21 cm RK L/19

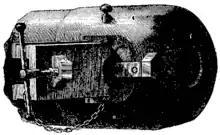
Sliding wedge with square edges

Many gun manufacturers used a breech loading system that closed the rear opening of the gun barrel, often with a screw like breech block. Krupp used the approach to slide a wedge through the rear part of the gun, the so-called sliding wedge breech block. Up till 1864 the Krupp sliding wedge breech called simple breech had an almost square diameter, only the corners of the breech hole were a bit rounded. That year Krupp invented the cylindroprismatic type of sliding wedge breech called , which it patented in 1865.